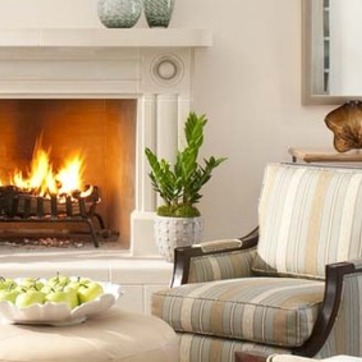
Material: foliage